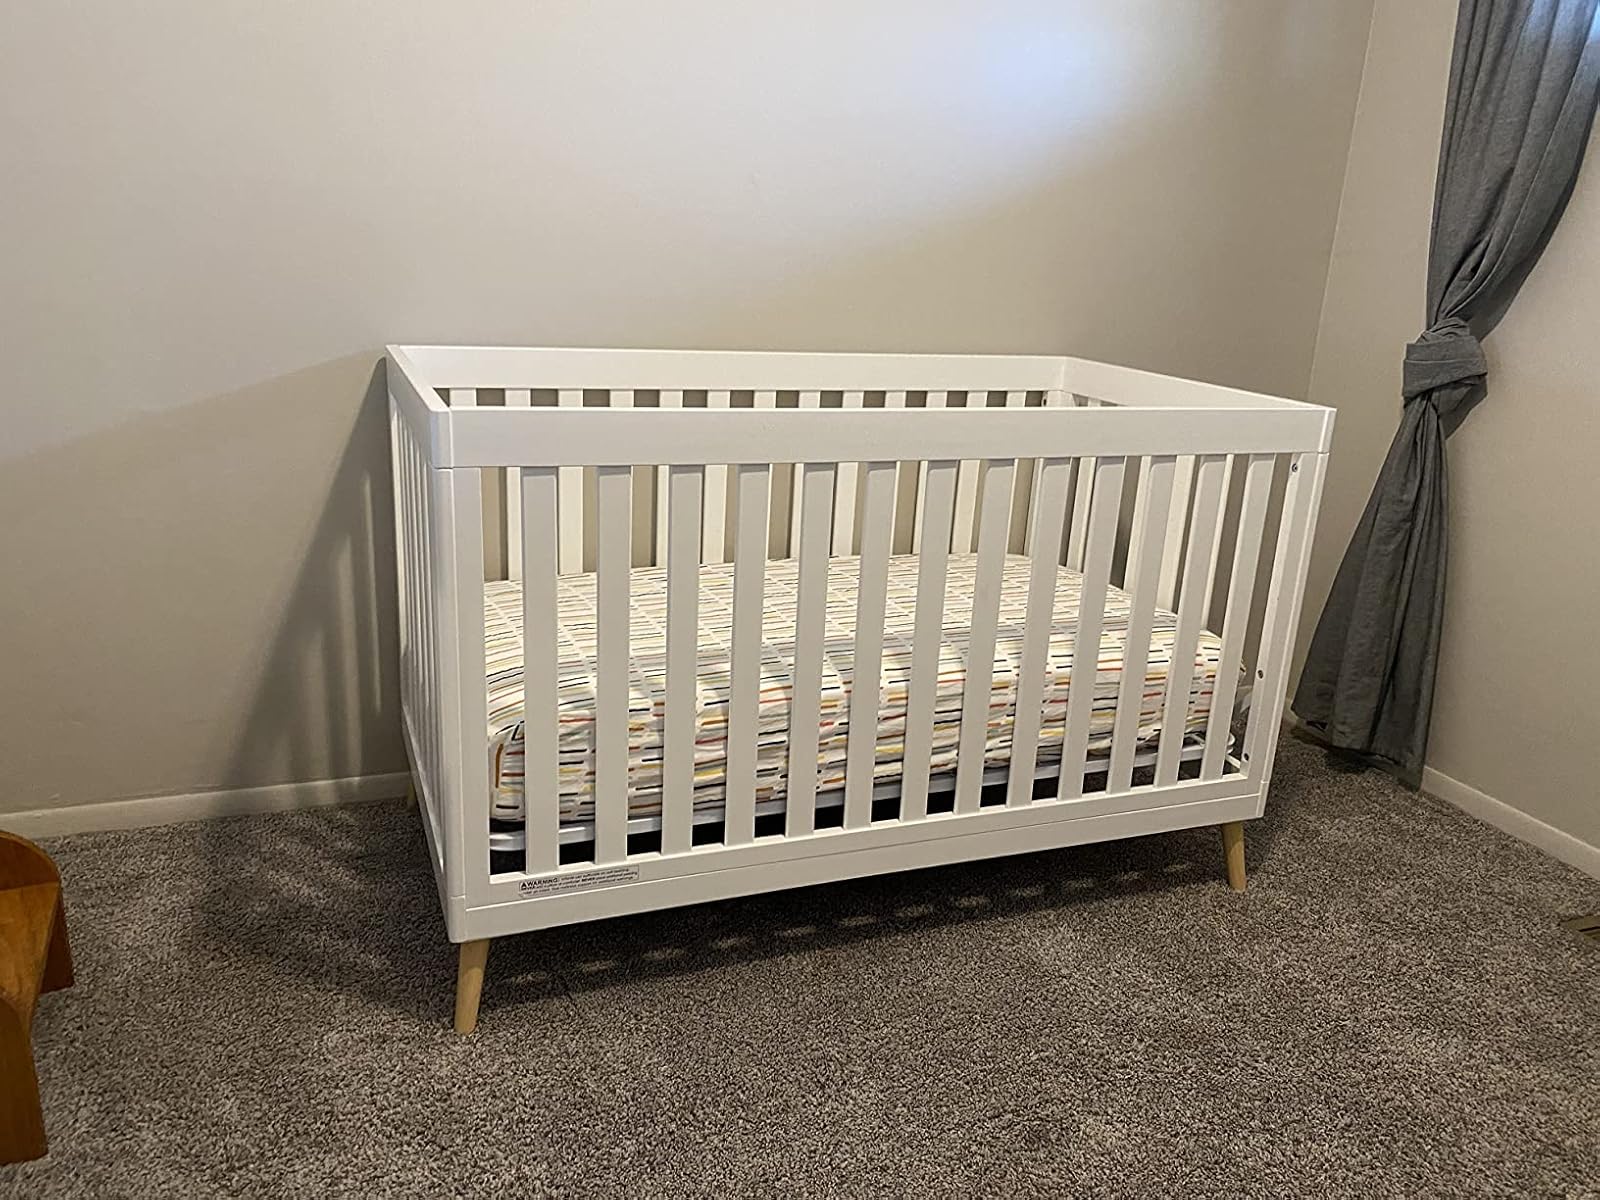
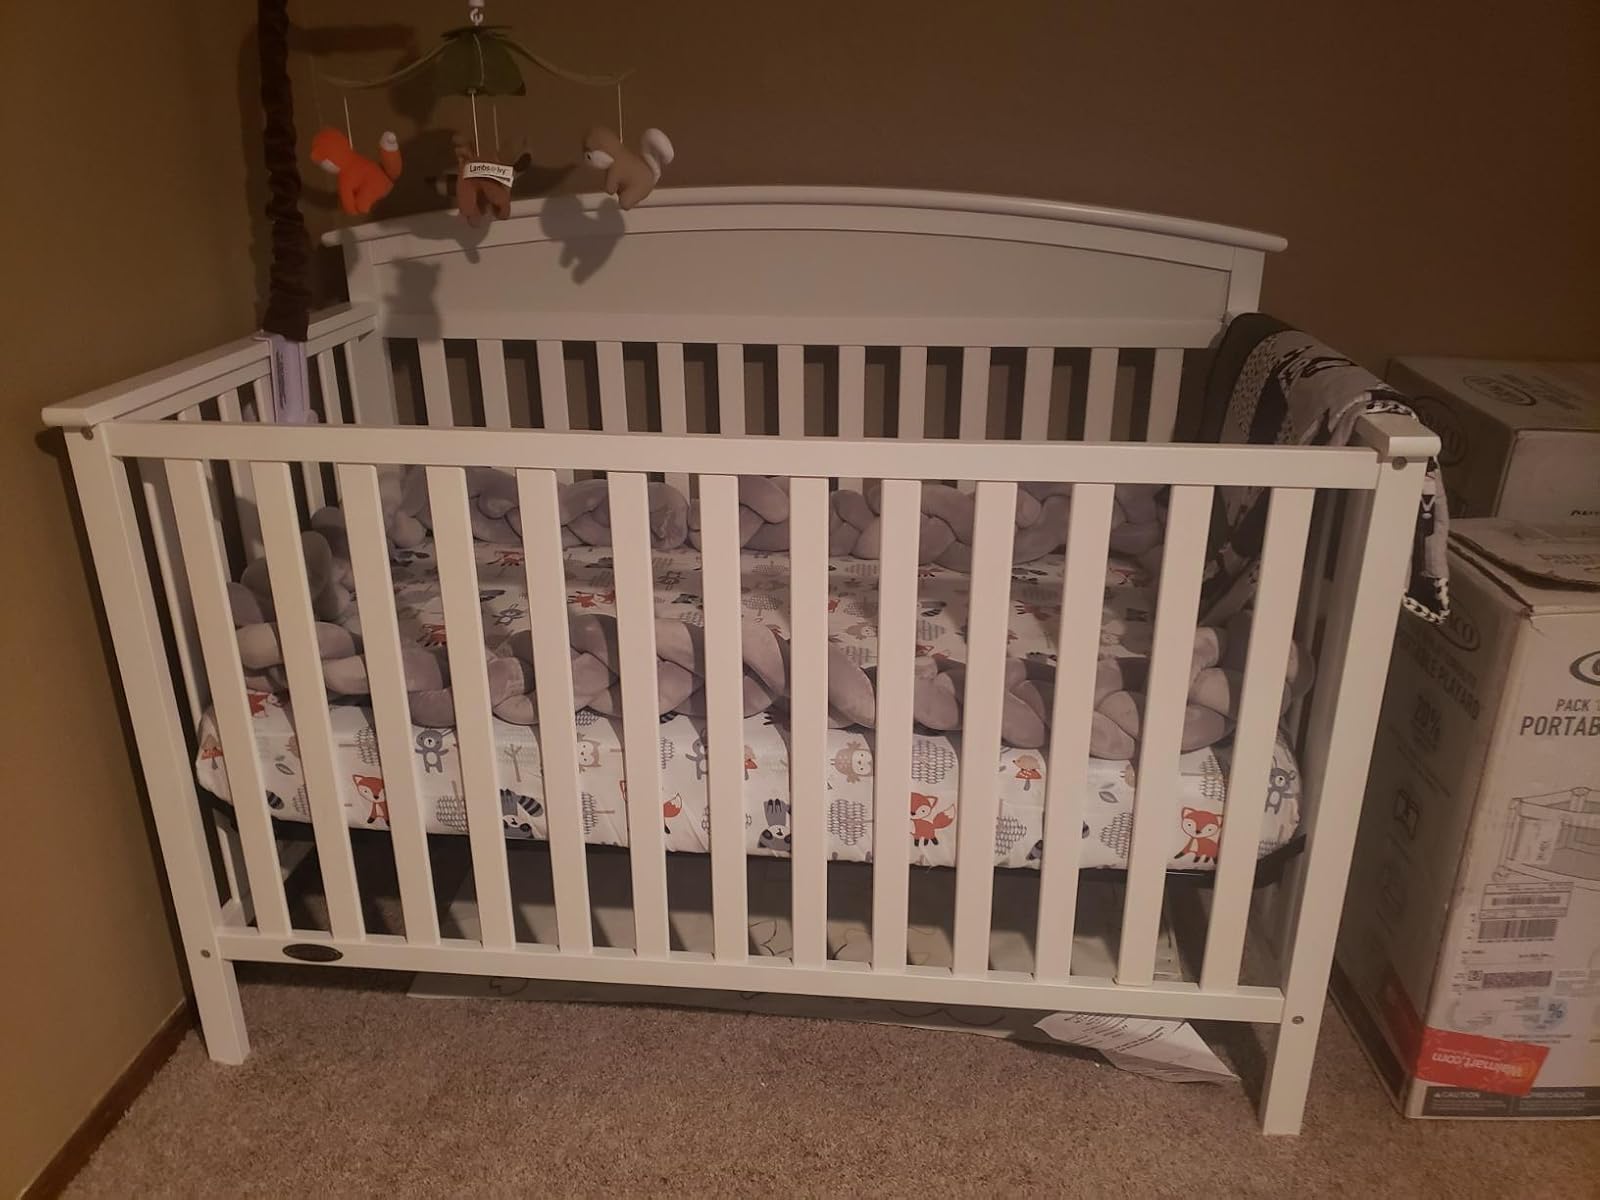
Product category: products_crib
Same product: no